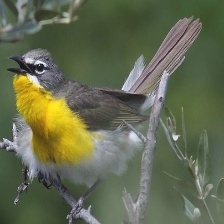
Species: YELLOW BREASTED CHAT
Scientific name: ICTERIA VIRENS